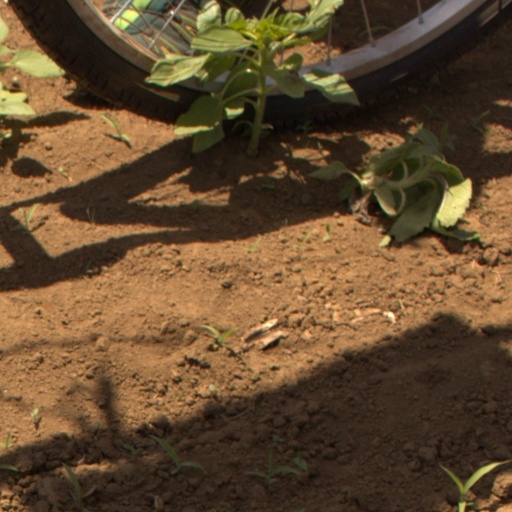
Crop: Jerusalem artichoke